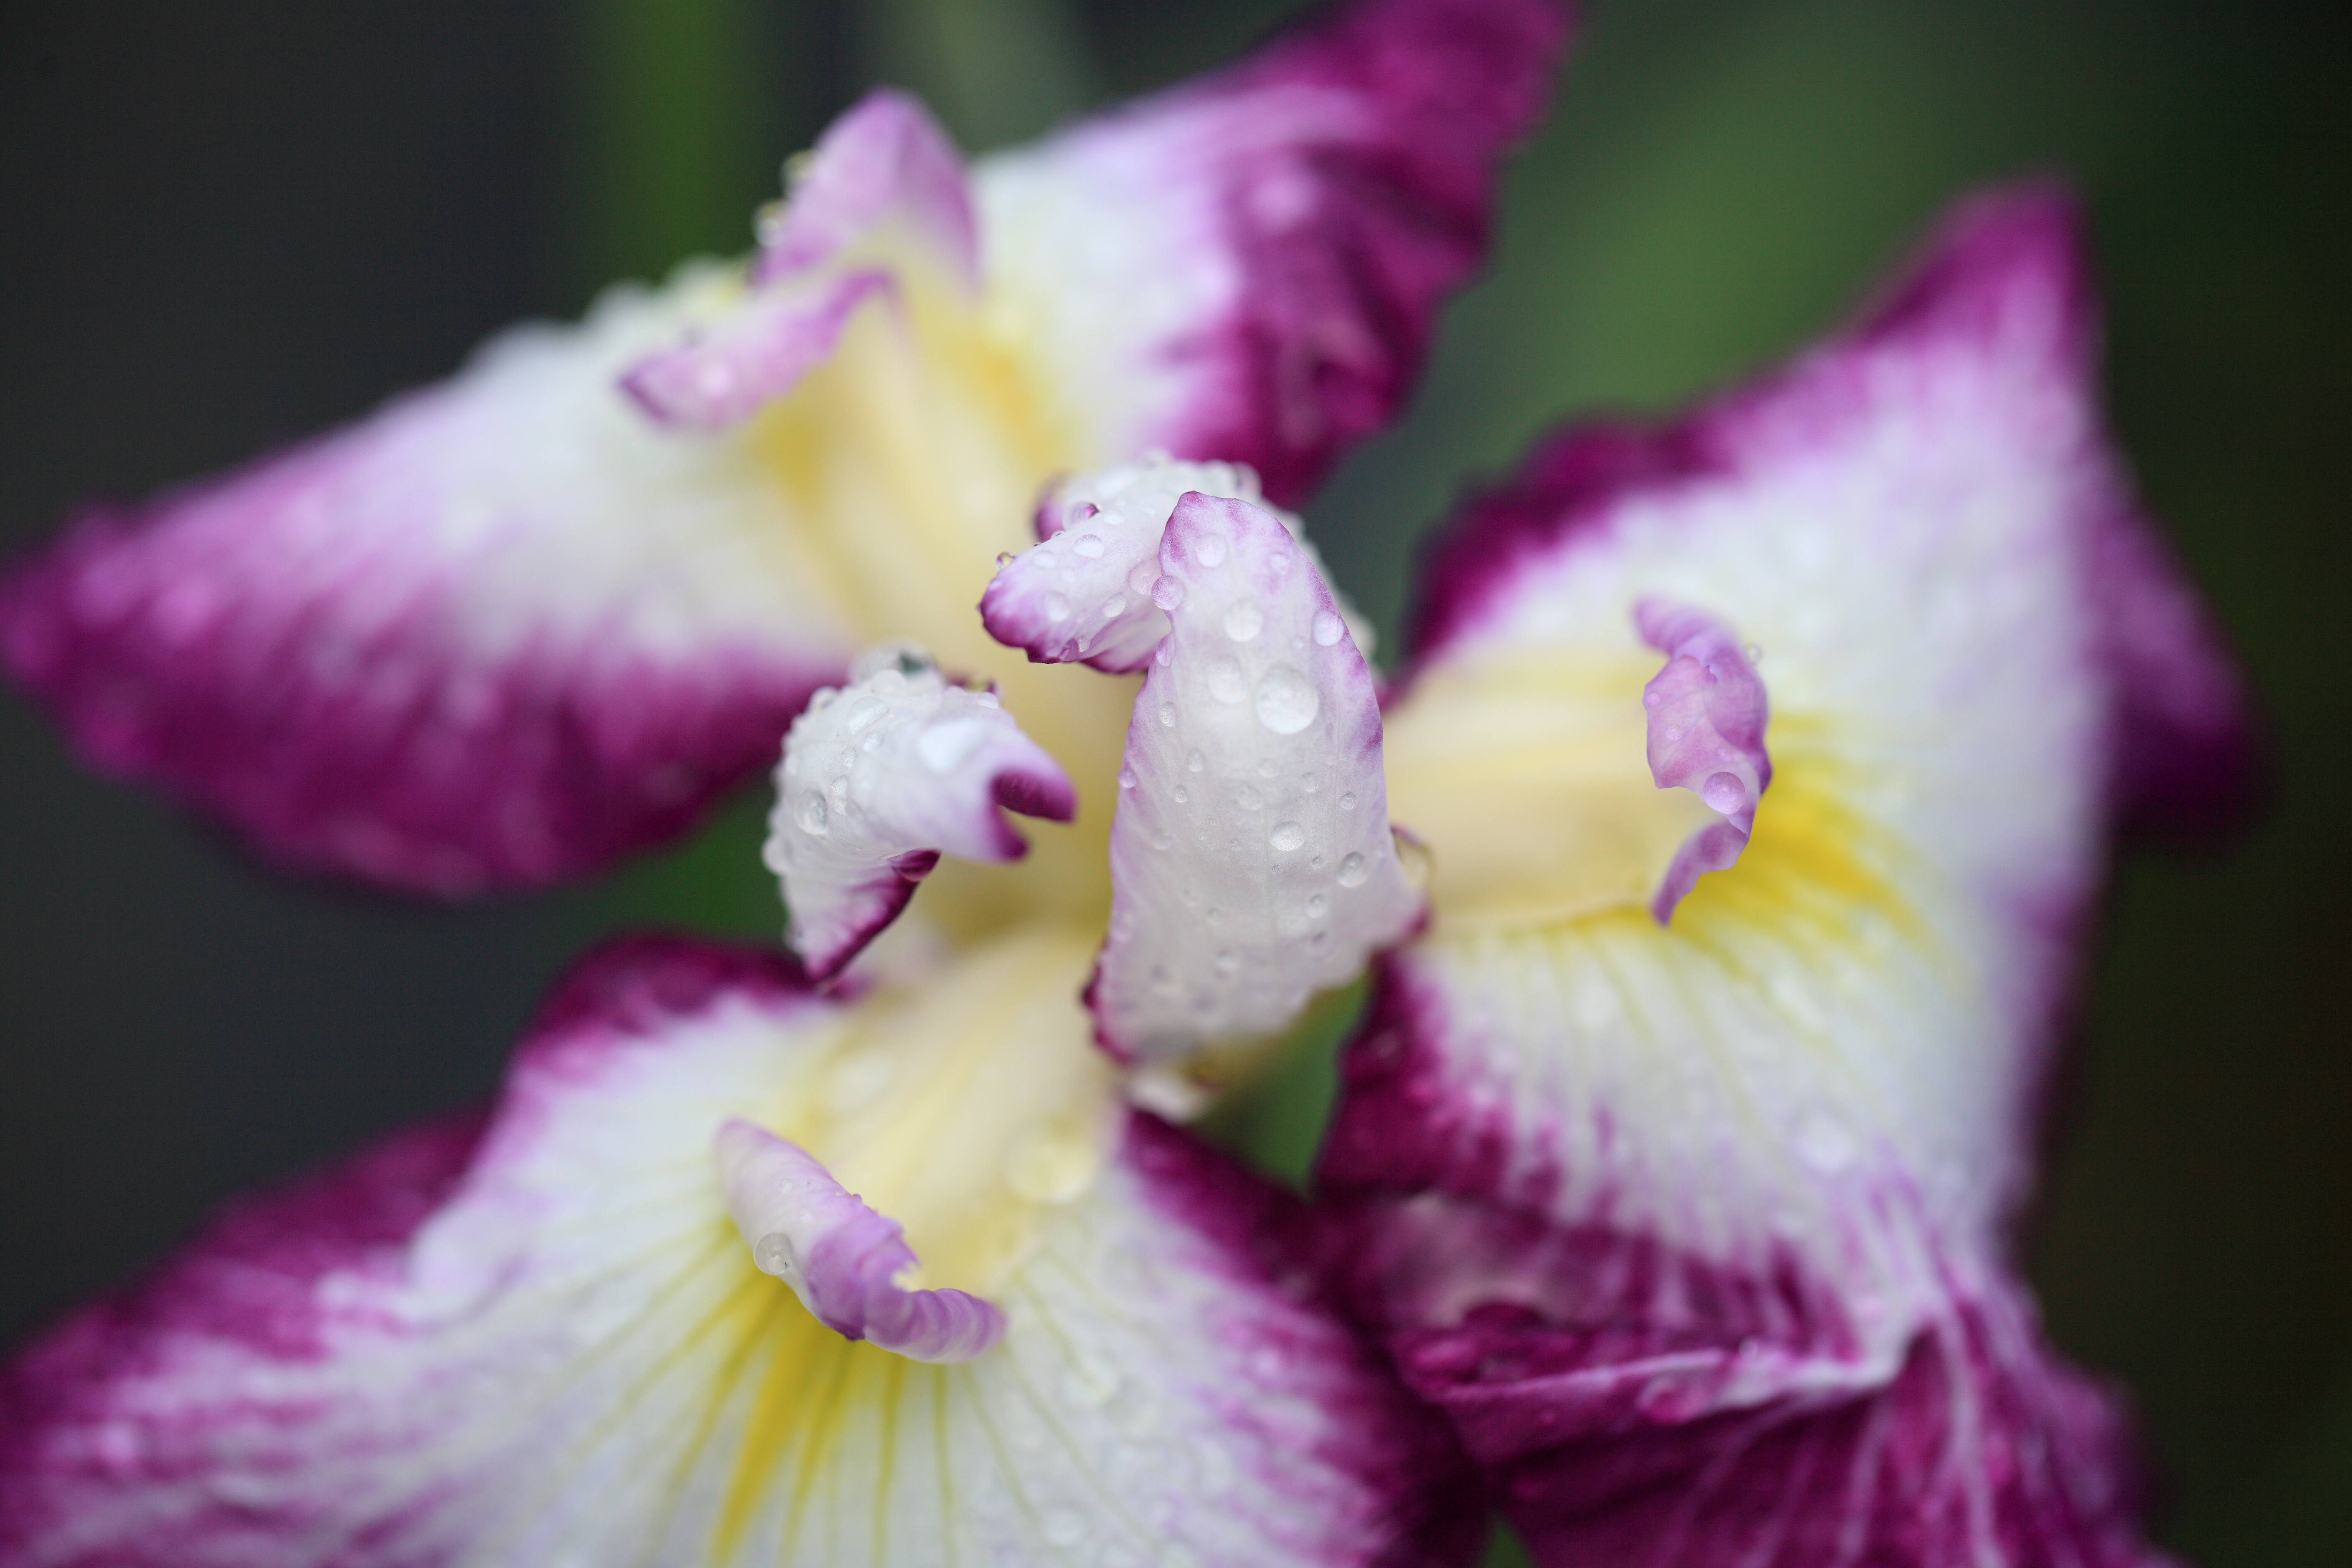
blossom, plant, flower, purple, petal, high, yellow, pink, flora, orchid, close up, iris, eye, 5d, hires, markii, hi, res, resolution, ensata, gladiolus, macro photography, taxonomy binomial irisensata, flowering plant, cattleya, dendrobium, plant stem, land plant, christmas orchid, cattleya labiata, canonef100mmf28lmacroisusm